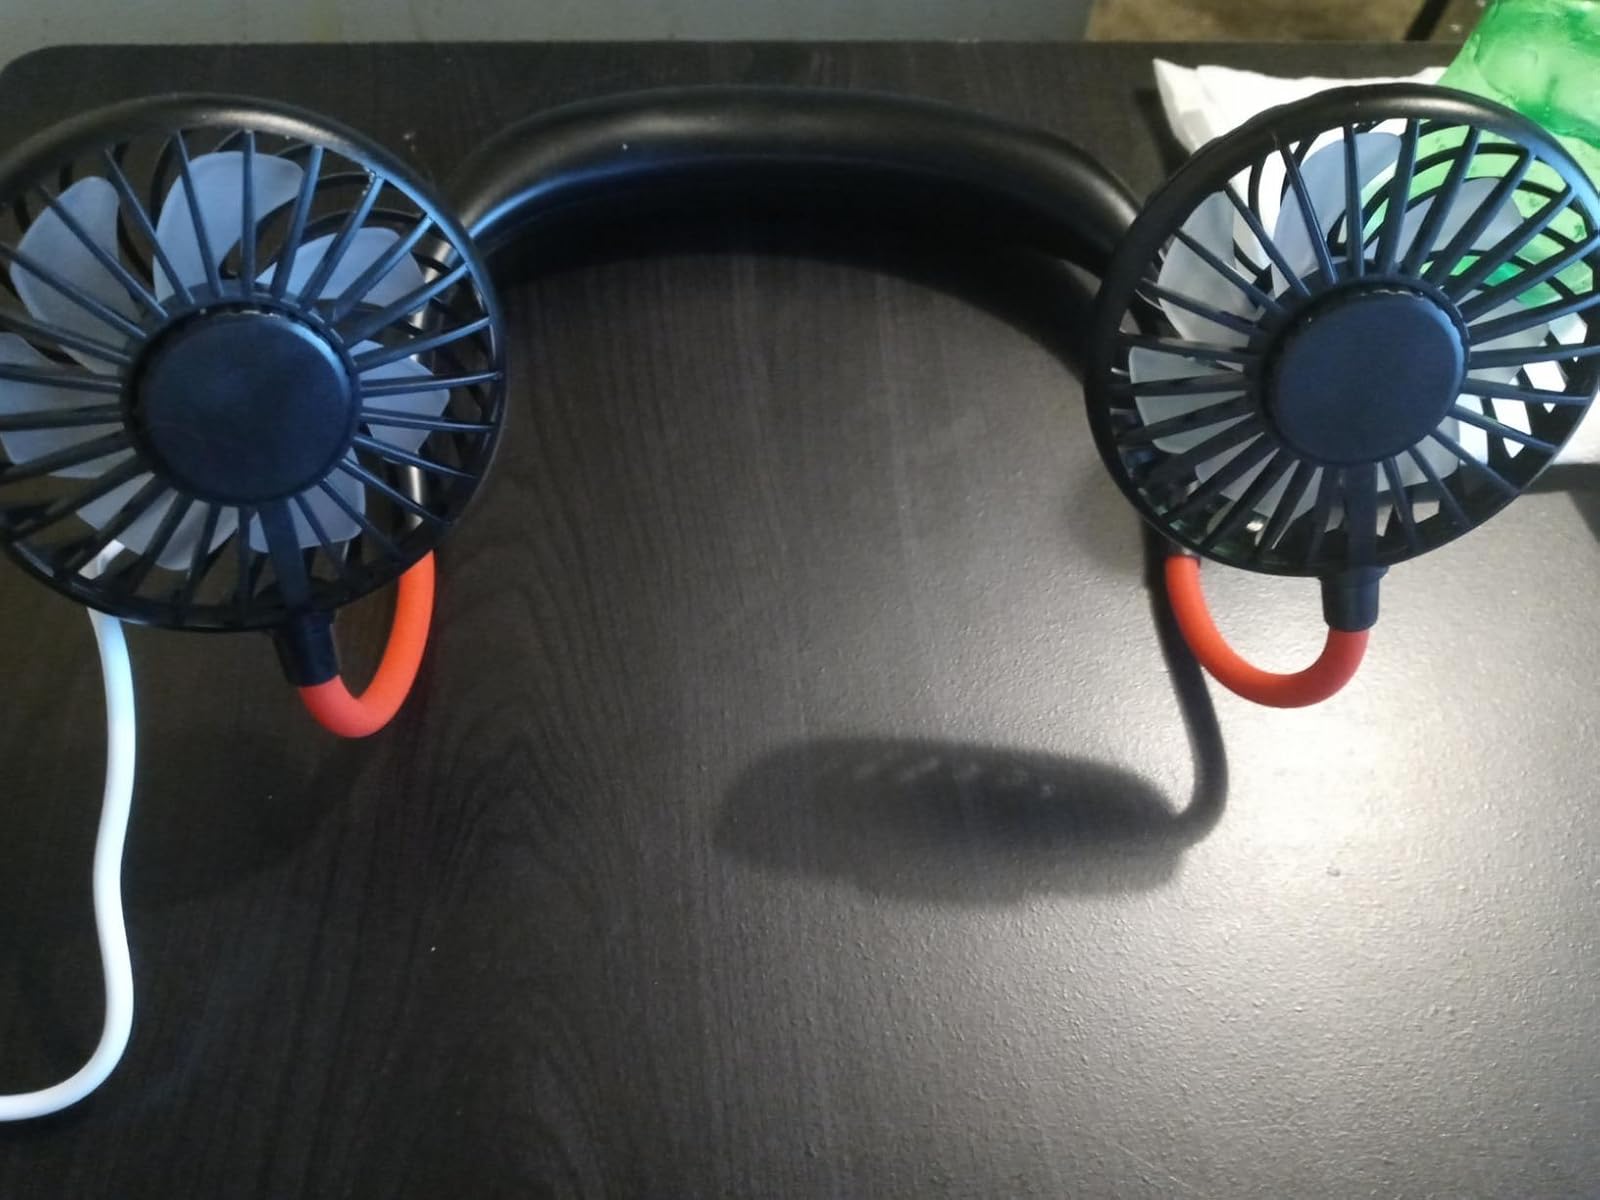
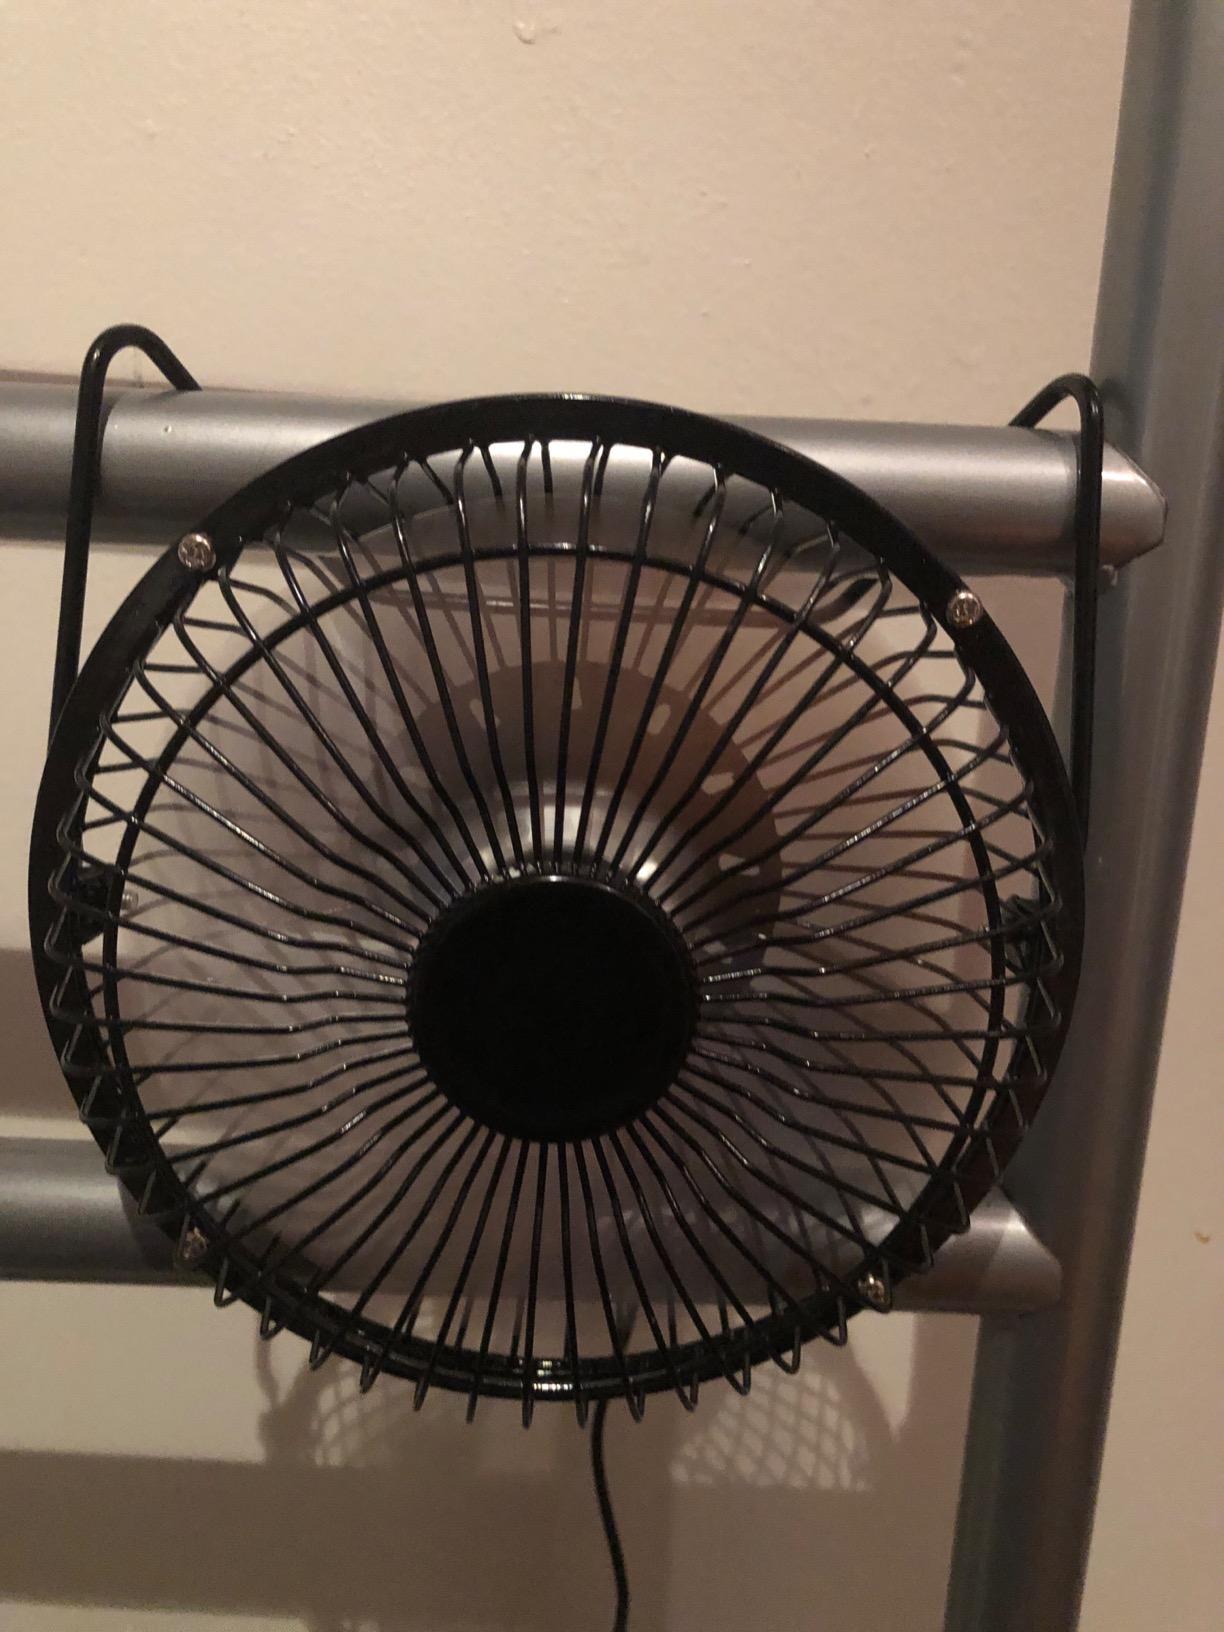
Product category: fan
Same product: no